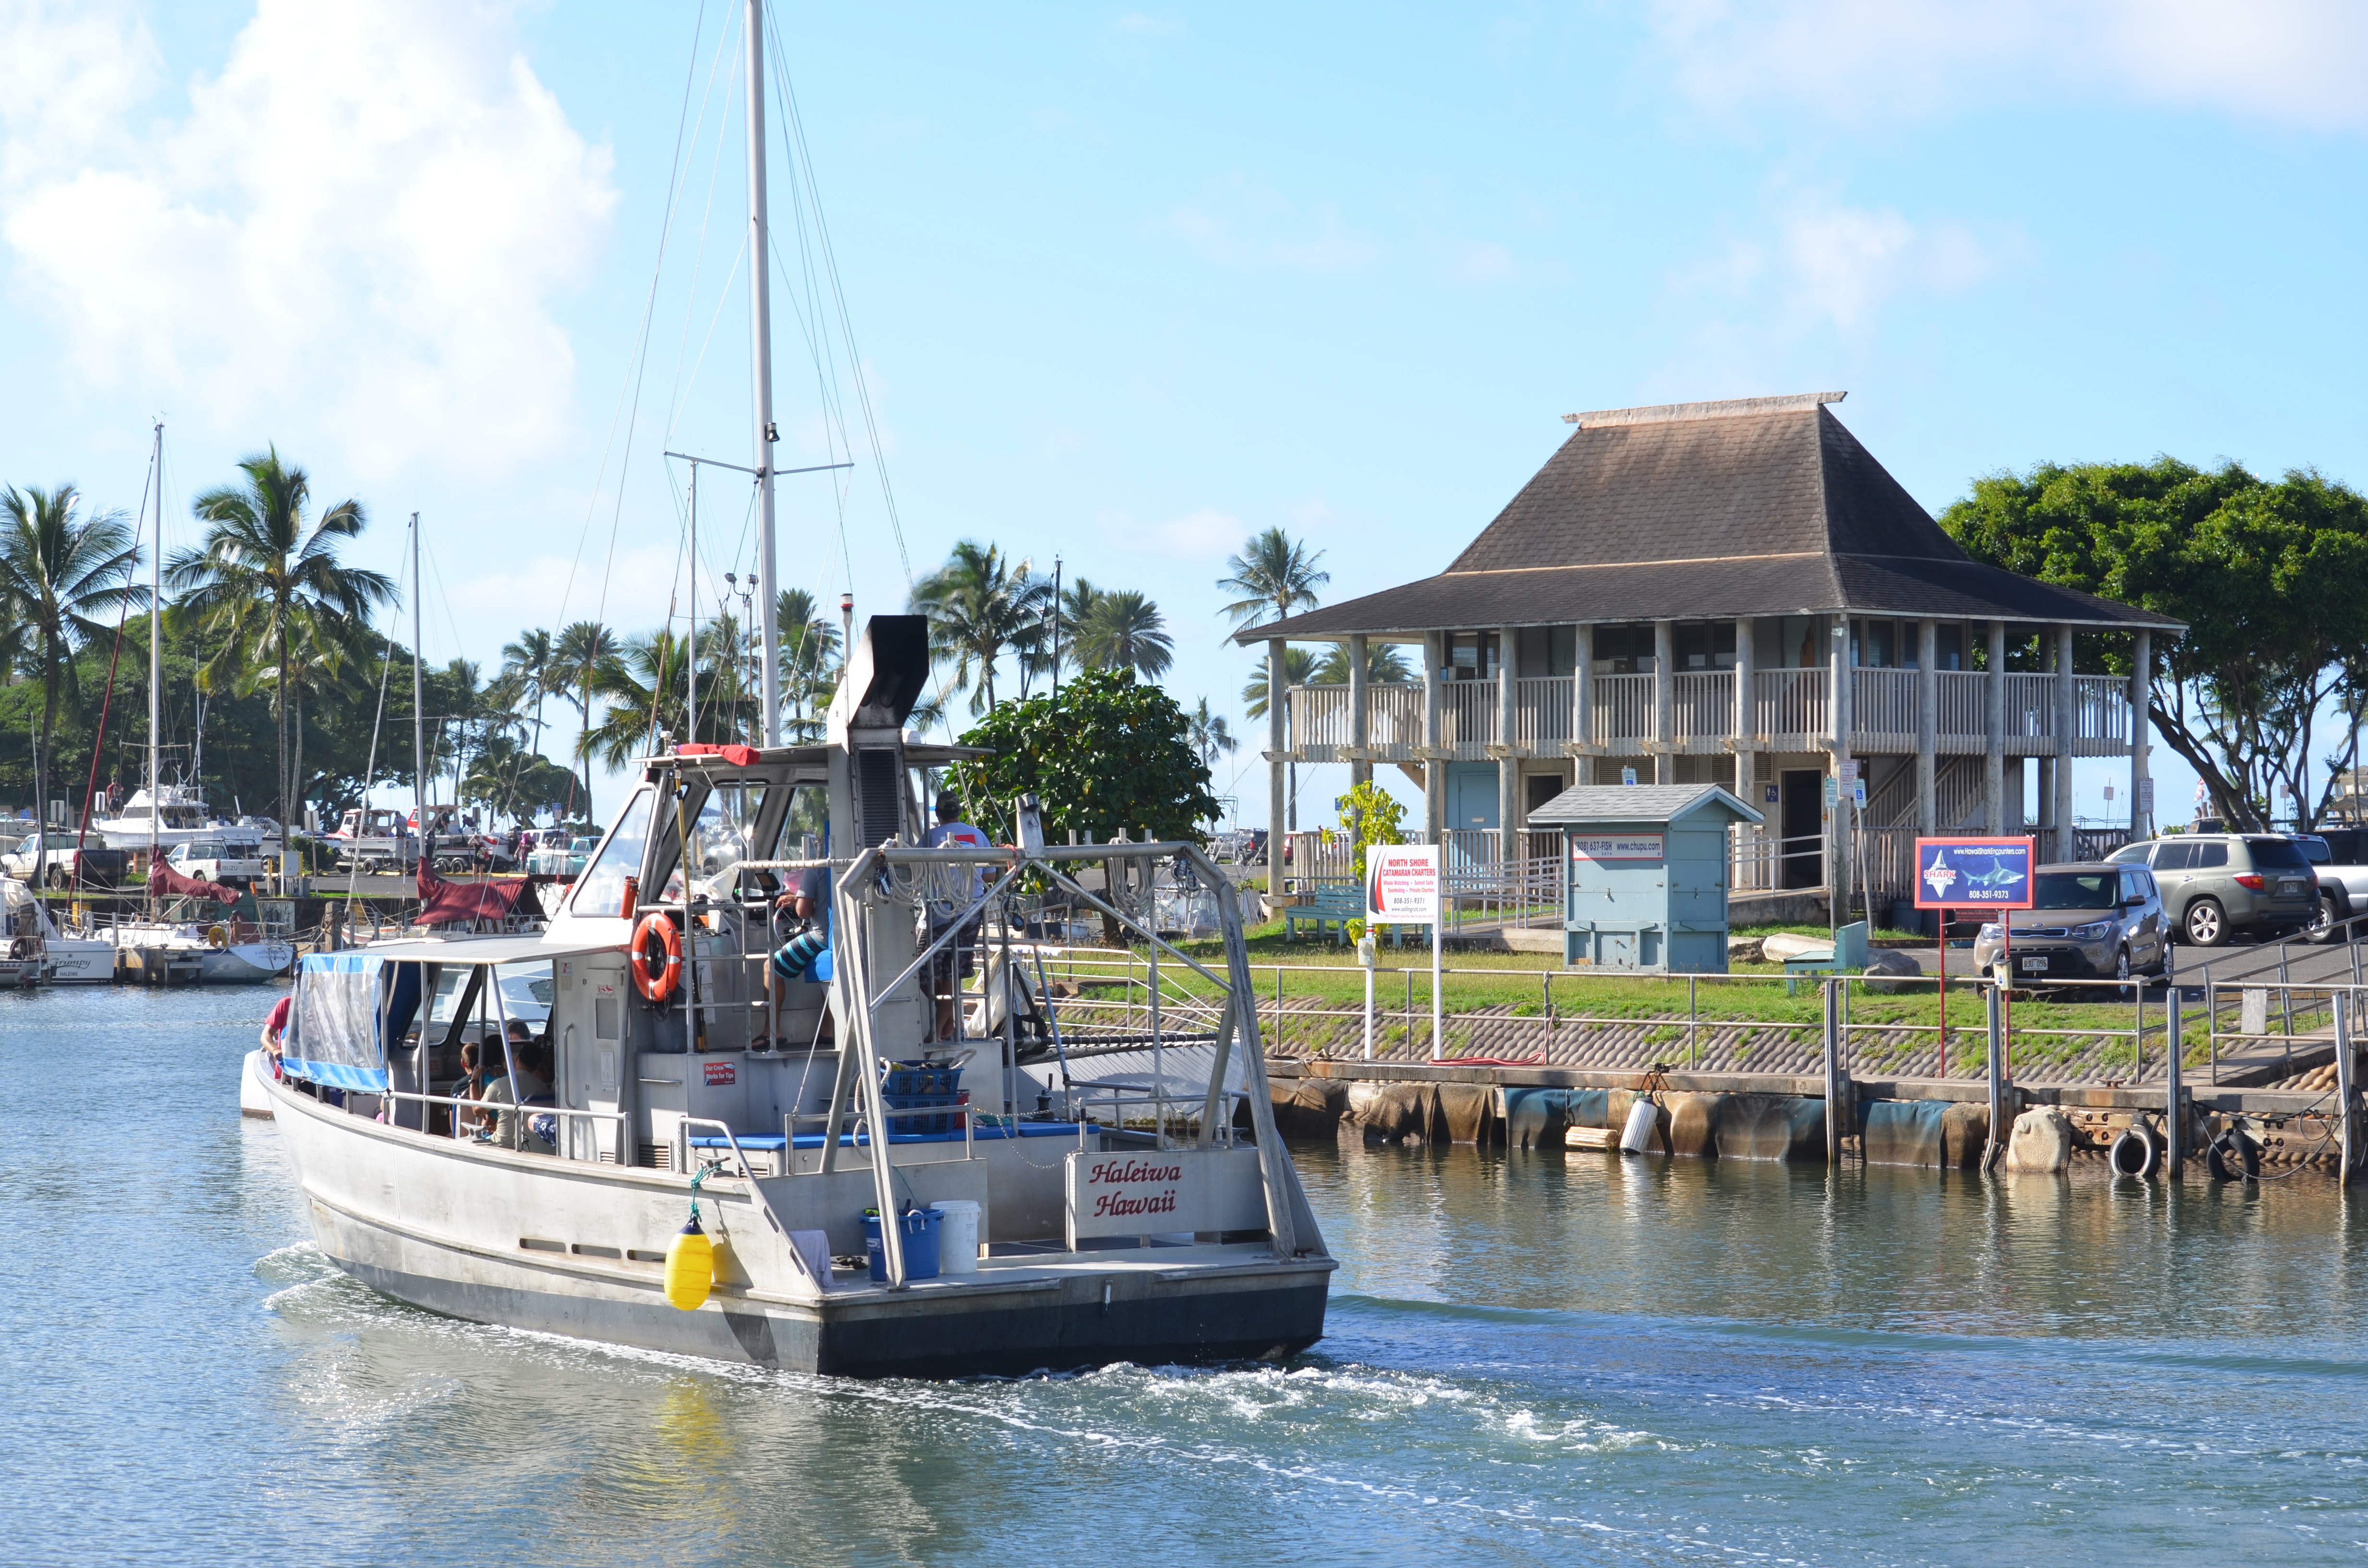
sea, dock, sky, boat, river, ship, vacation, vehicle, tropical, island, harbor, hawaii, waterway, boating, tugboat, watercraft, fishing vessel